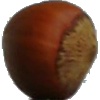
Label: Nut Forest 1